Eumir Deodato

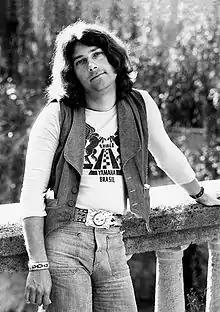
Deodato in Venice, c. 1970

Eumir Deodato de Almeida (born 22 June 1942) is a Brazilian pianist, composer, arranger and record producer, primarily in jazz but who has been known for his eclectic melding of genres, such as pop, rock, disco, rhythm and blues, classical, Latin and bossa nova.